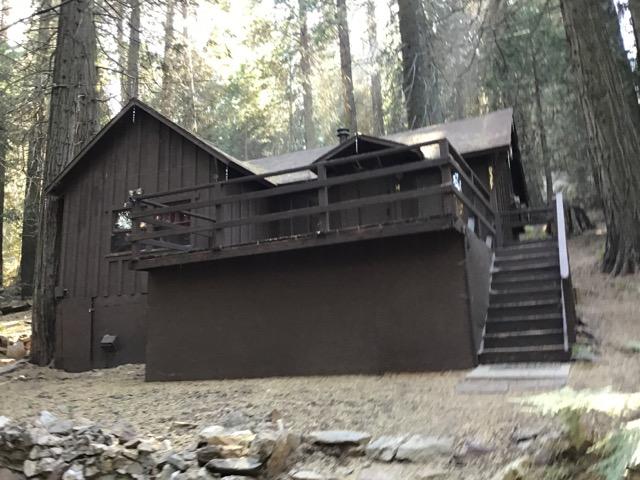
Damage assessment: no_damage